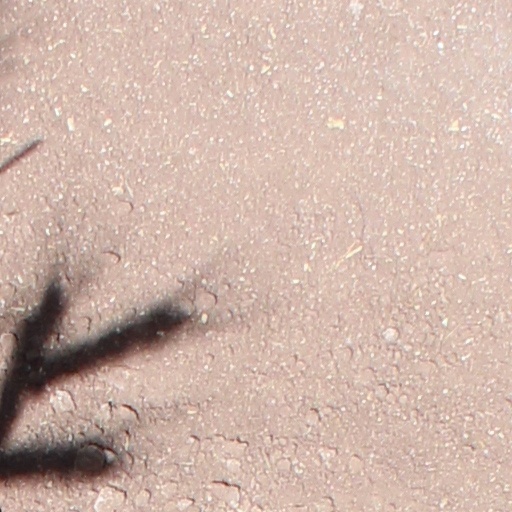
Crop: wheat